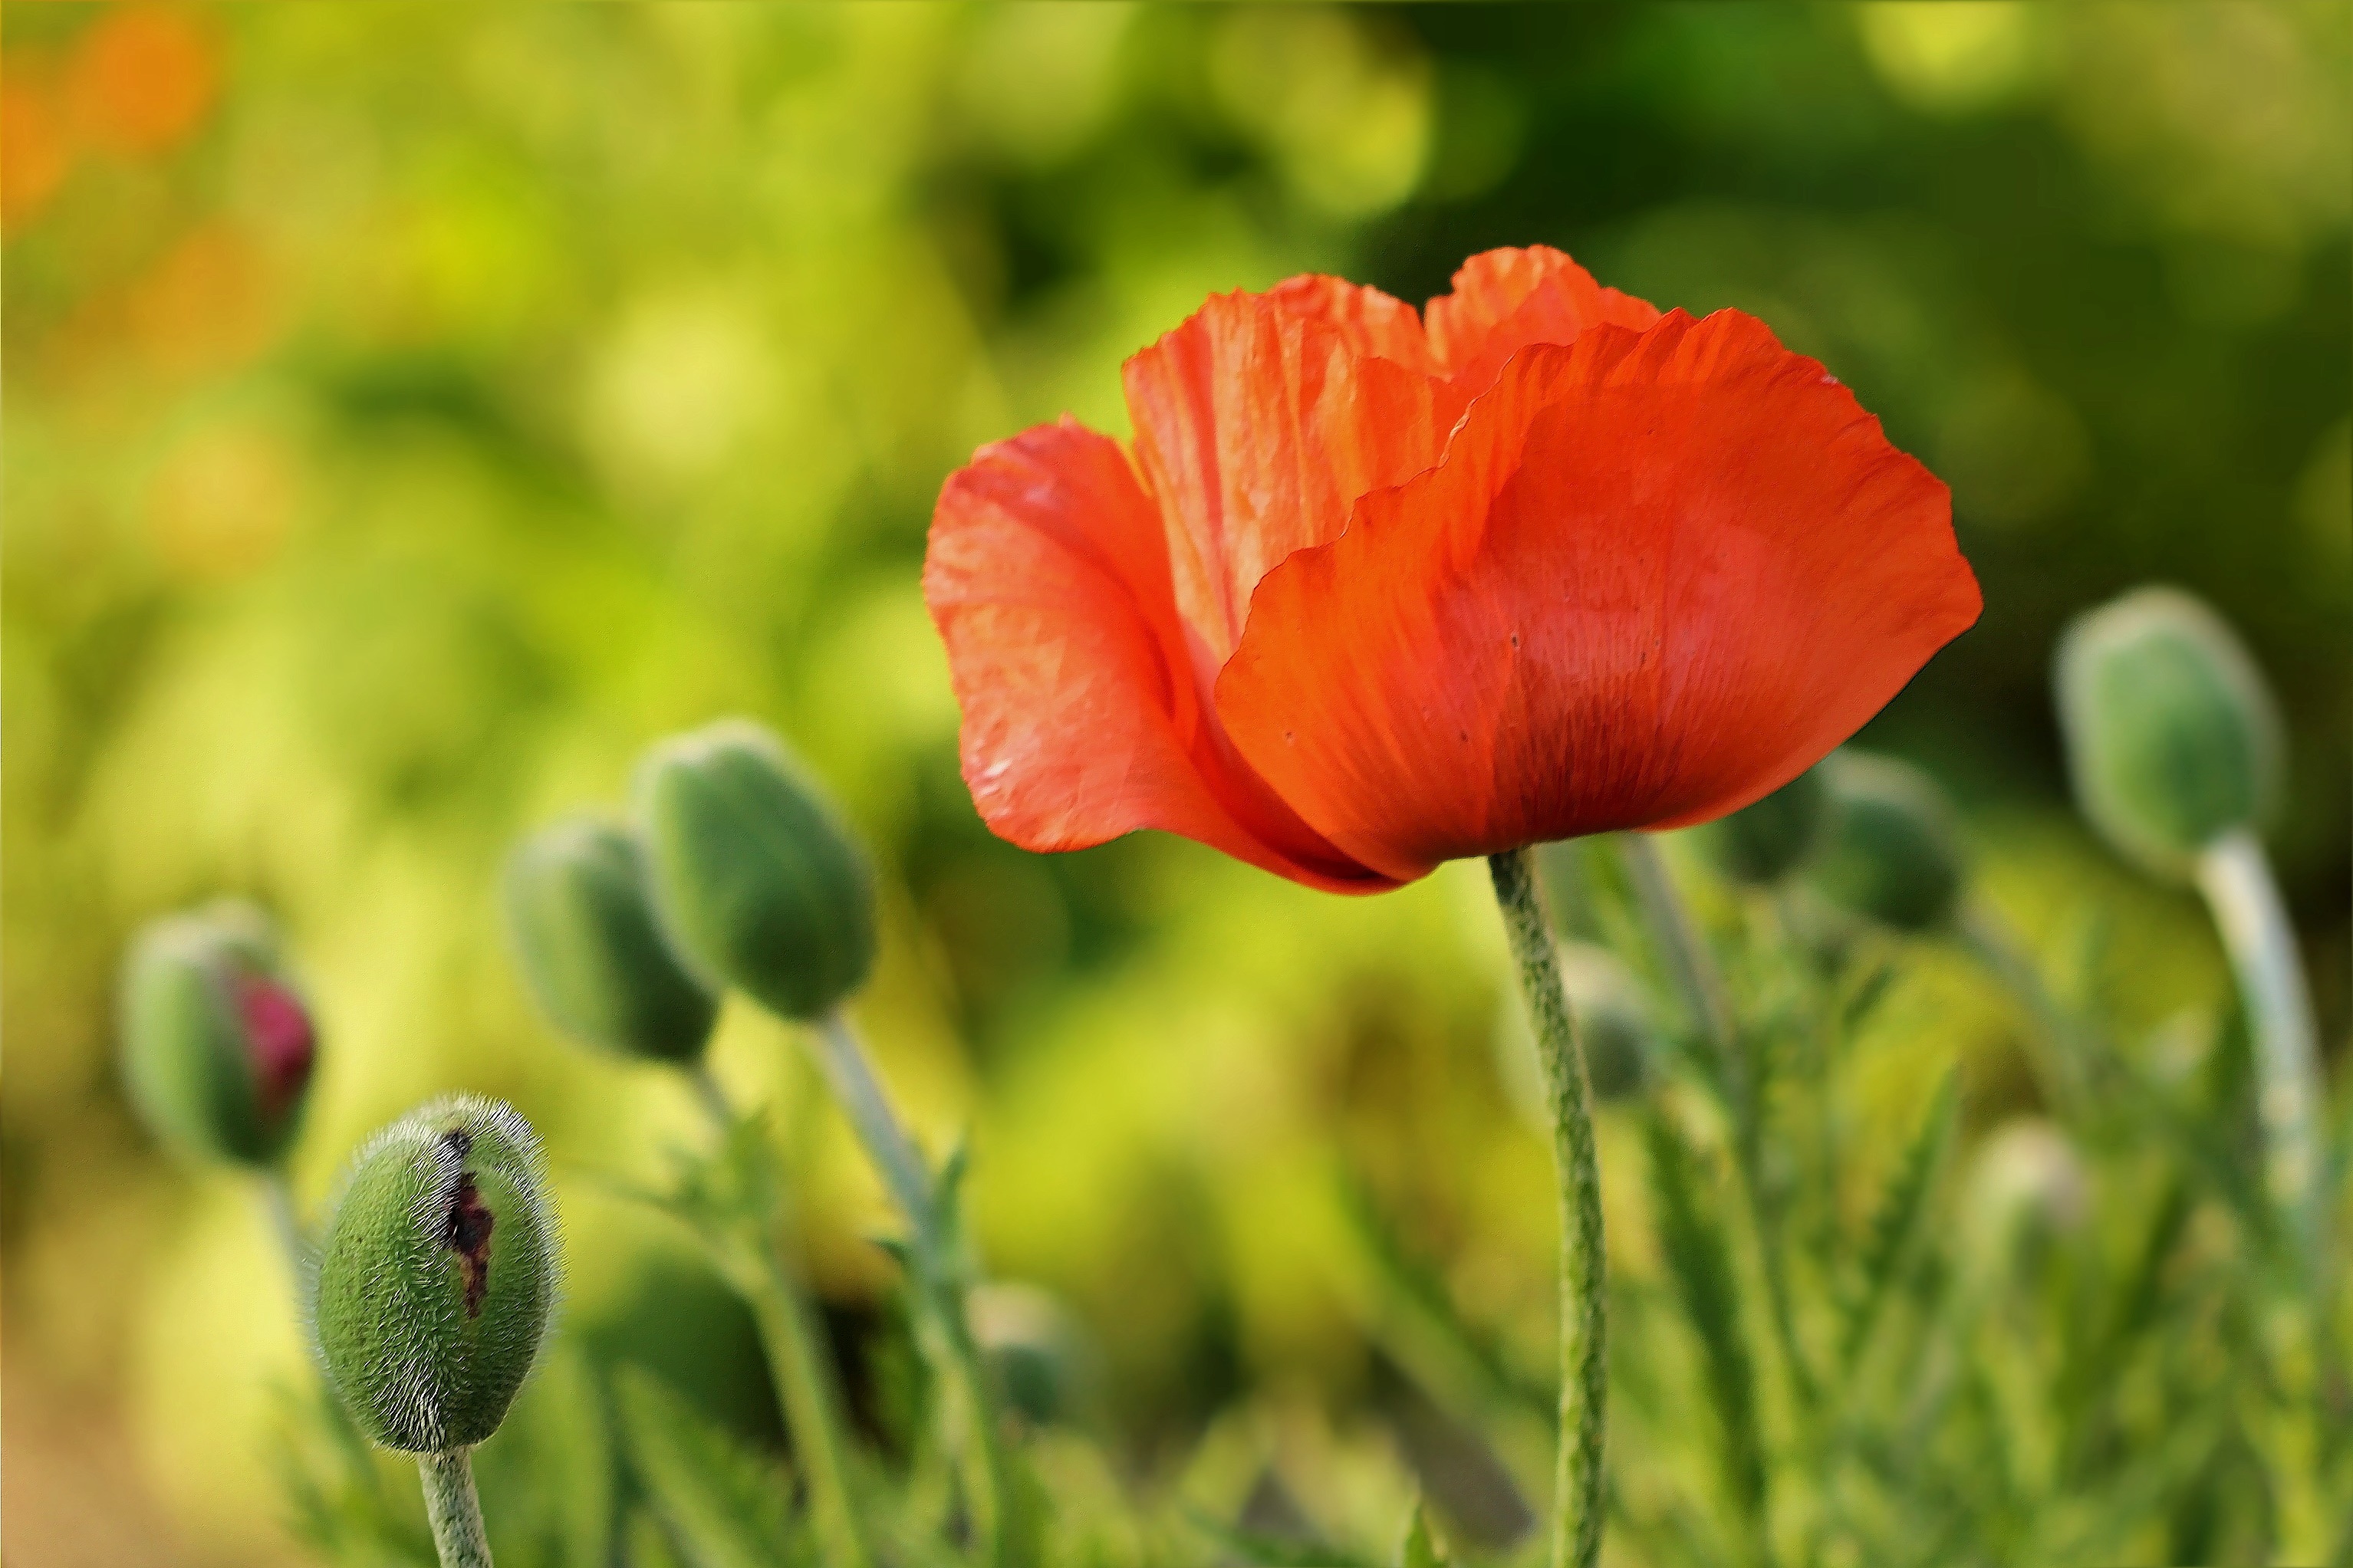
nature, plant, field, meadow, flower, petal, spring, red, botany, garden, flora, wildflower, close up, bed, poppy, coquelicot, macro photography, flowering plant, plant stem, land plant, poppy family